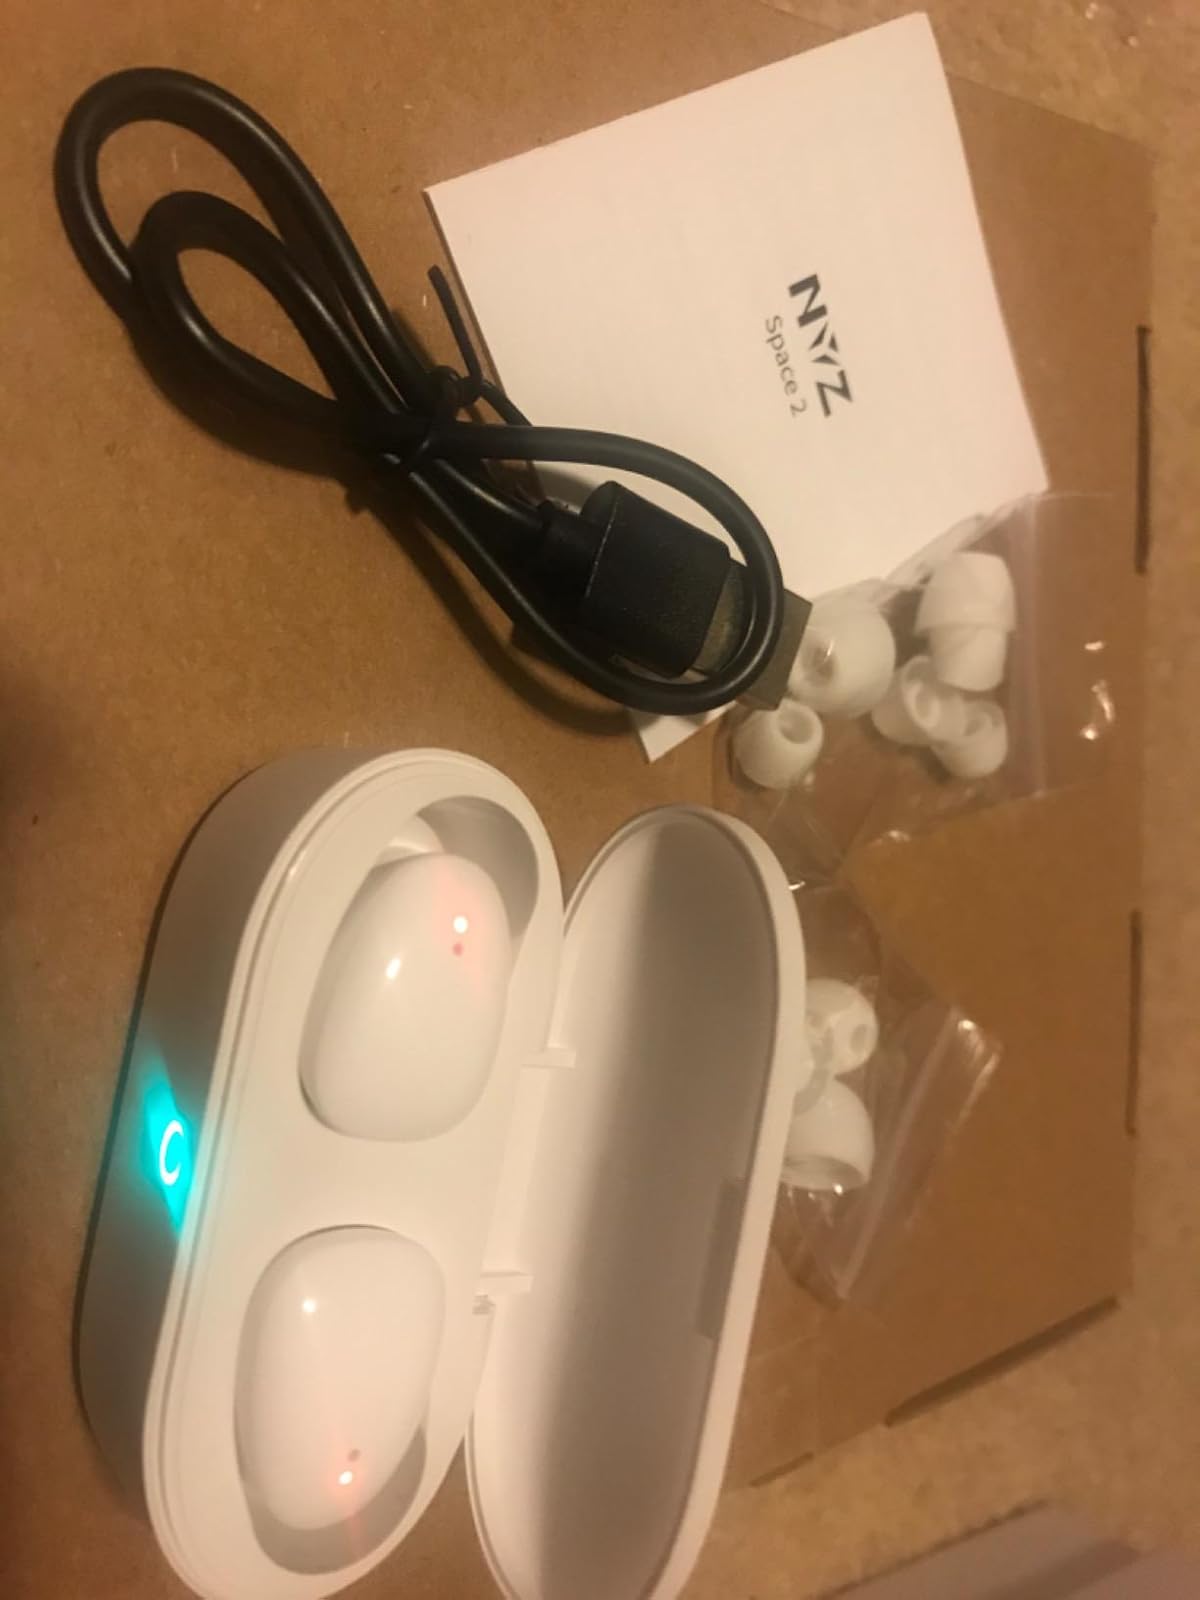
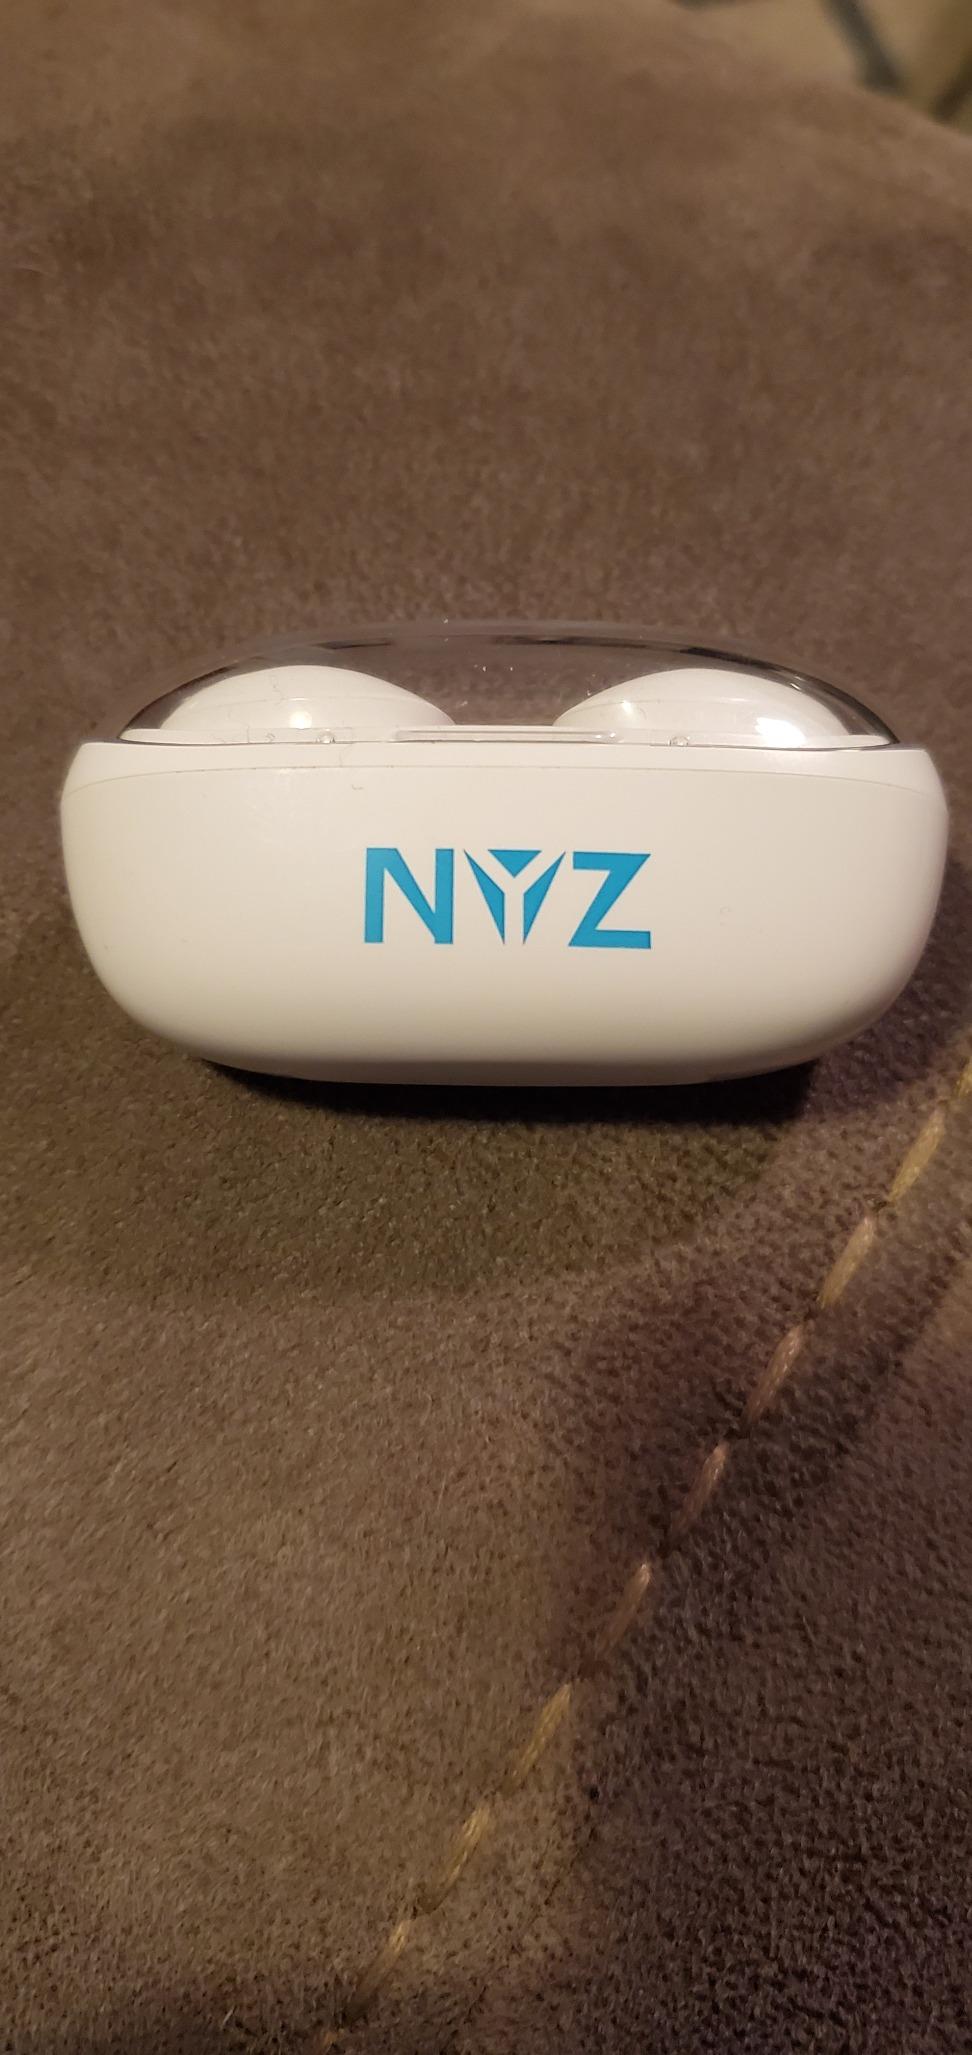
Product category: earbuds
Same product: no